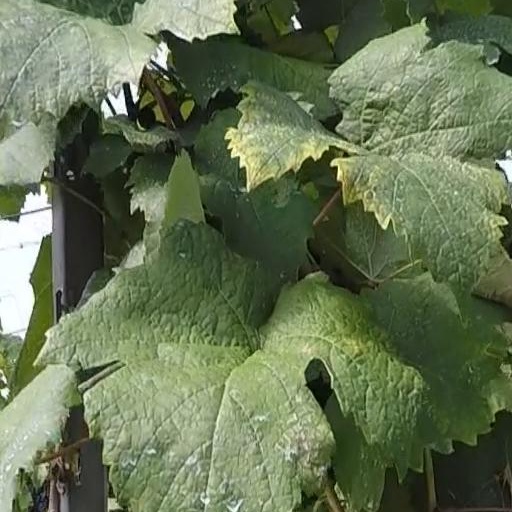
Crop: grape